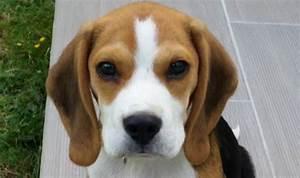
dog